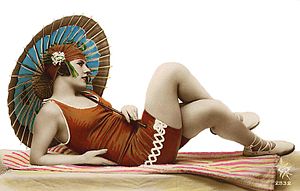
Garçonne / Karakteristika / Tøjet
En badetøjsmodel fra 1920'erne.
Garçonne var en moderetning i det 20. århundrede fra de brølende 1920'ere: mellem 1919 og 1929; mellem den første verdenskrigs afslutning og den økonomiske krise.